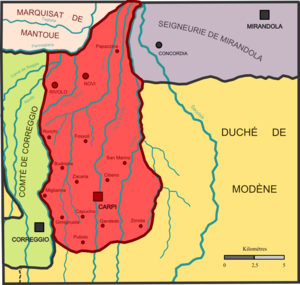
Seigneurie de Carpi vers 1500. Détail.
La seigneurie de Carpi était une seigneurie souveraine de l'Italie médiévale et de la Renaissance, qui exista entre 1336 et 1527.